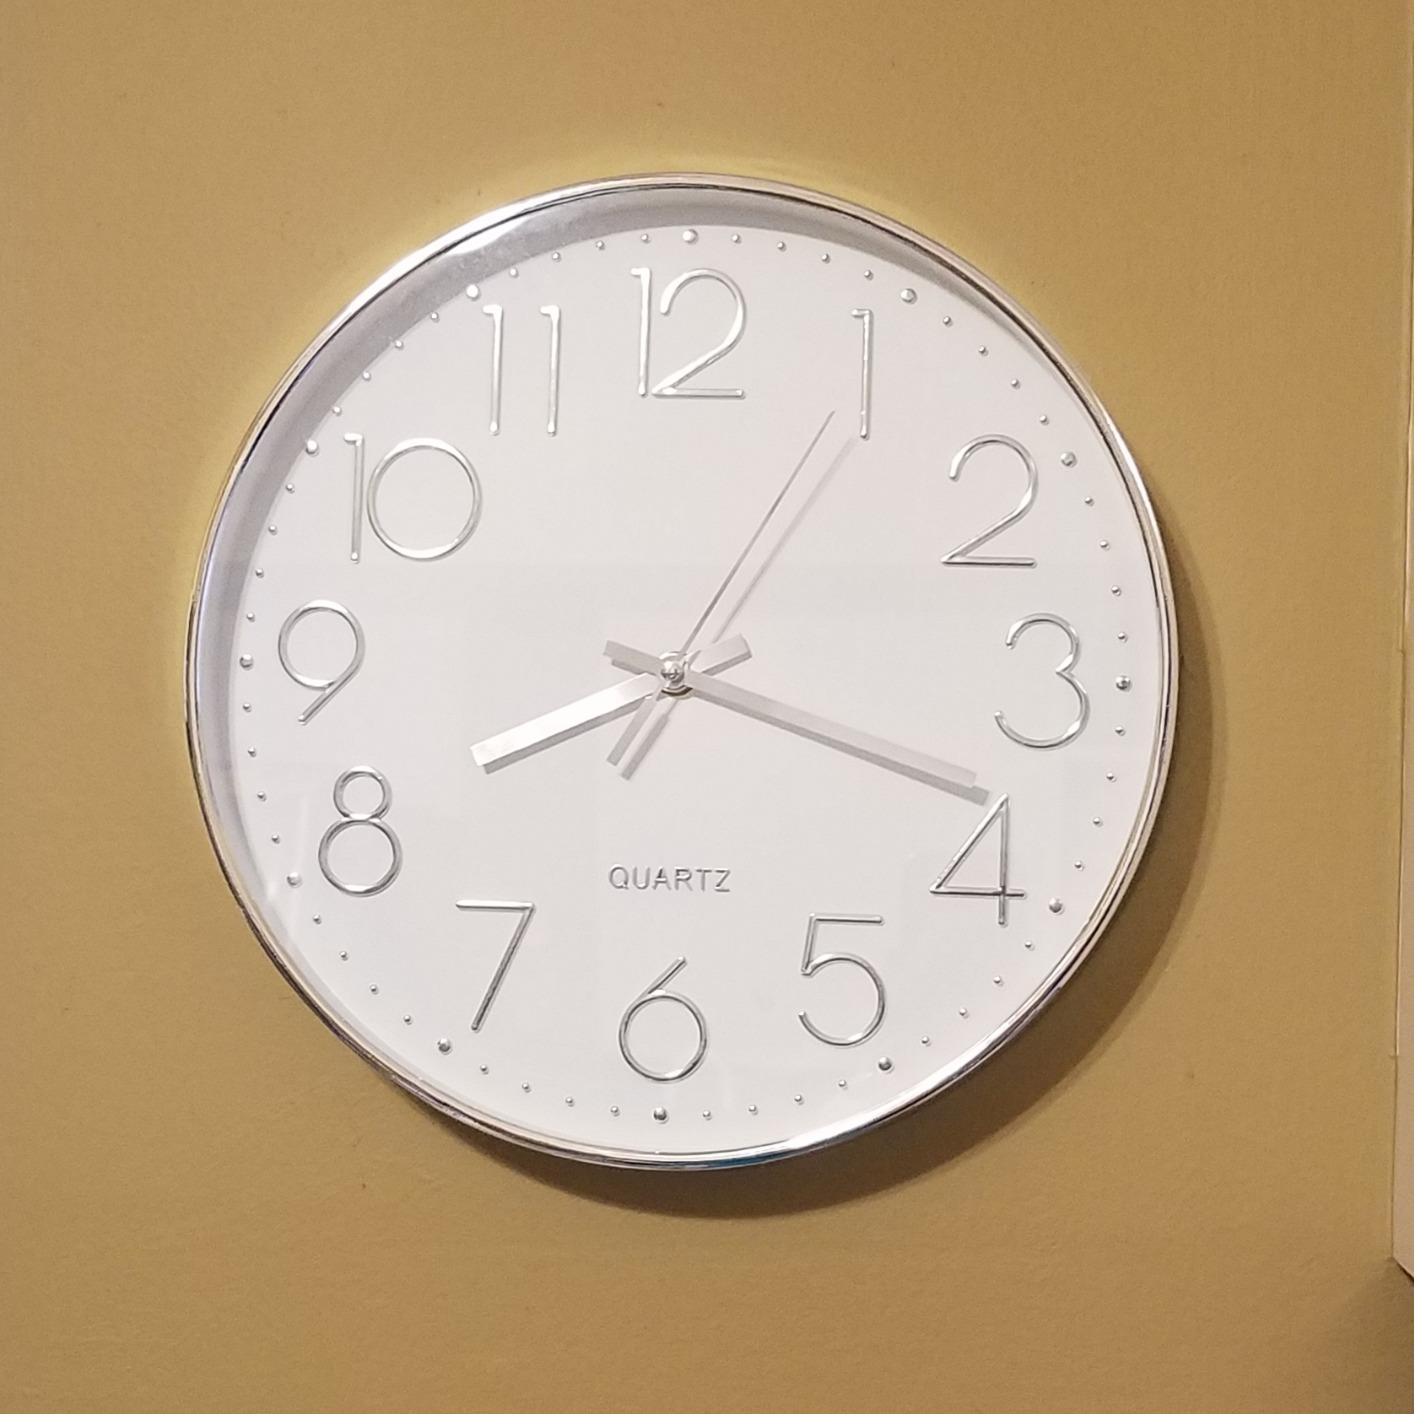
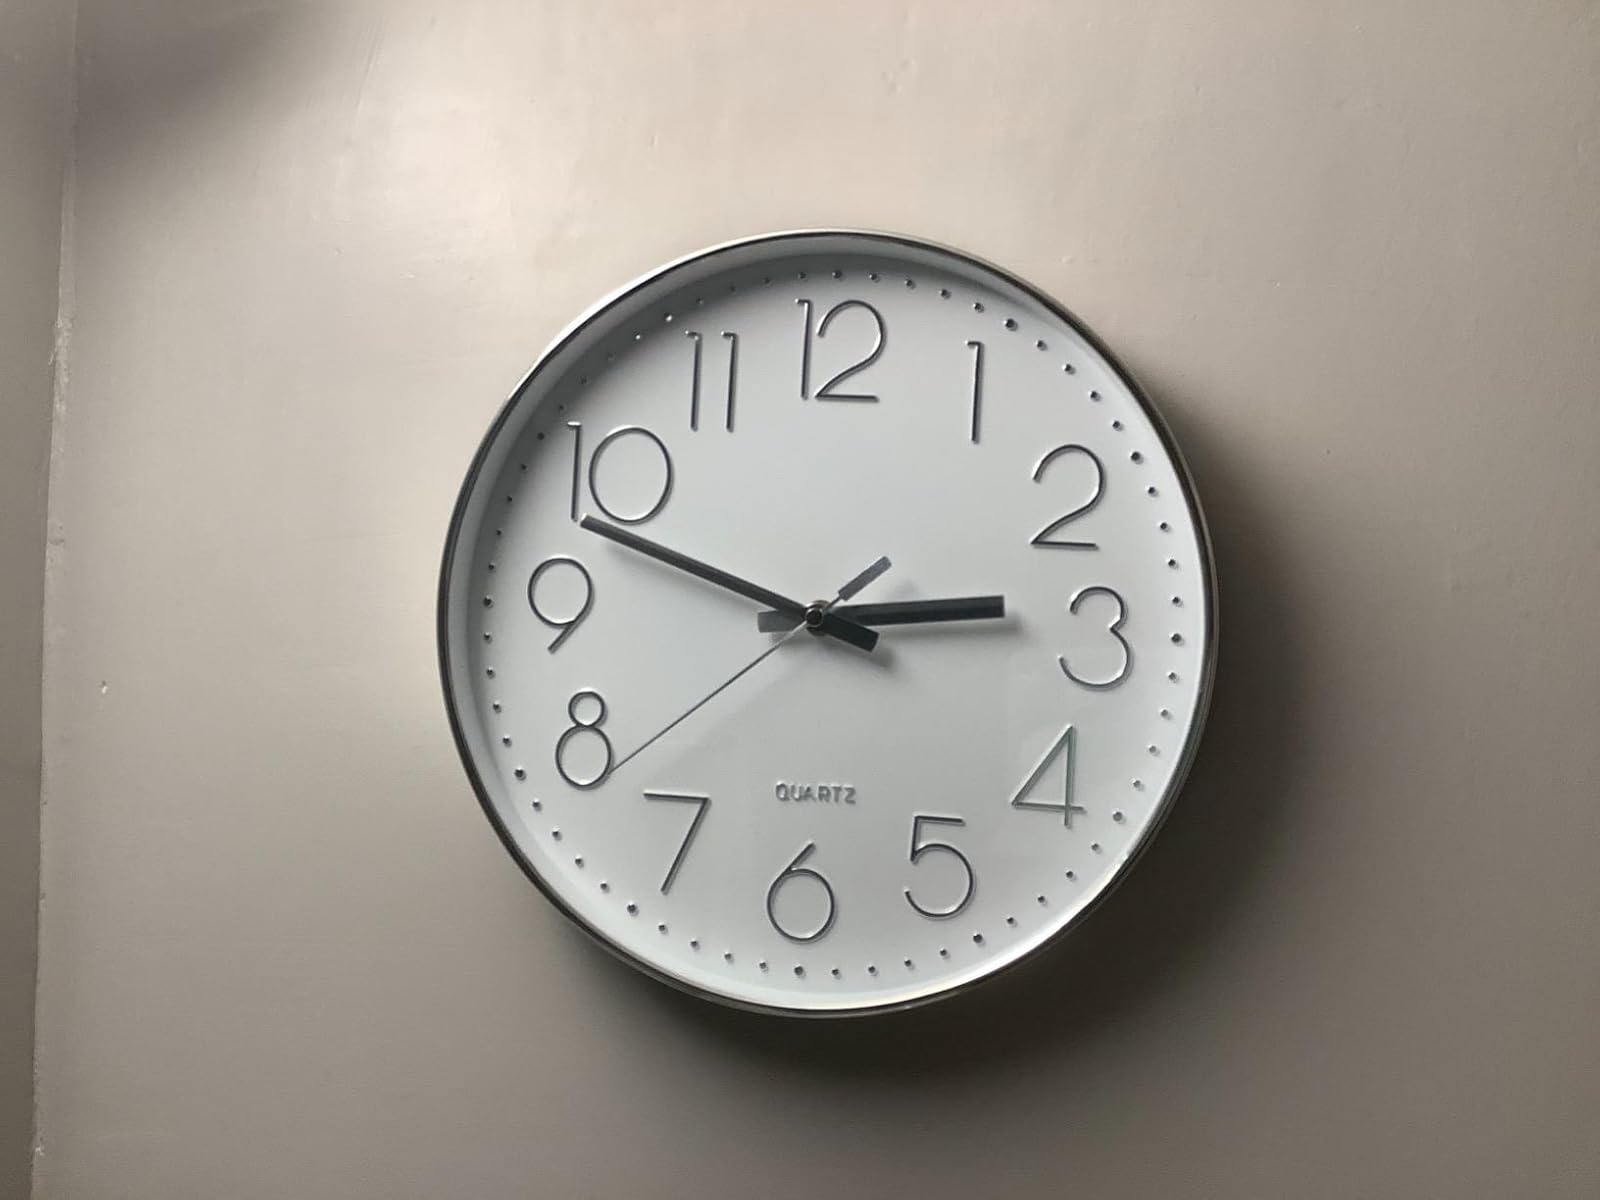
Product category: clock
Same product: yes